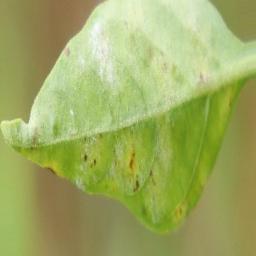
Label: powdery mildew